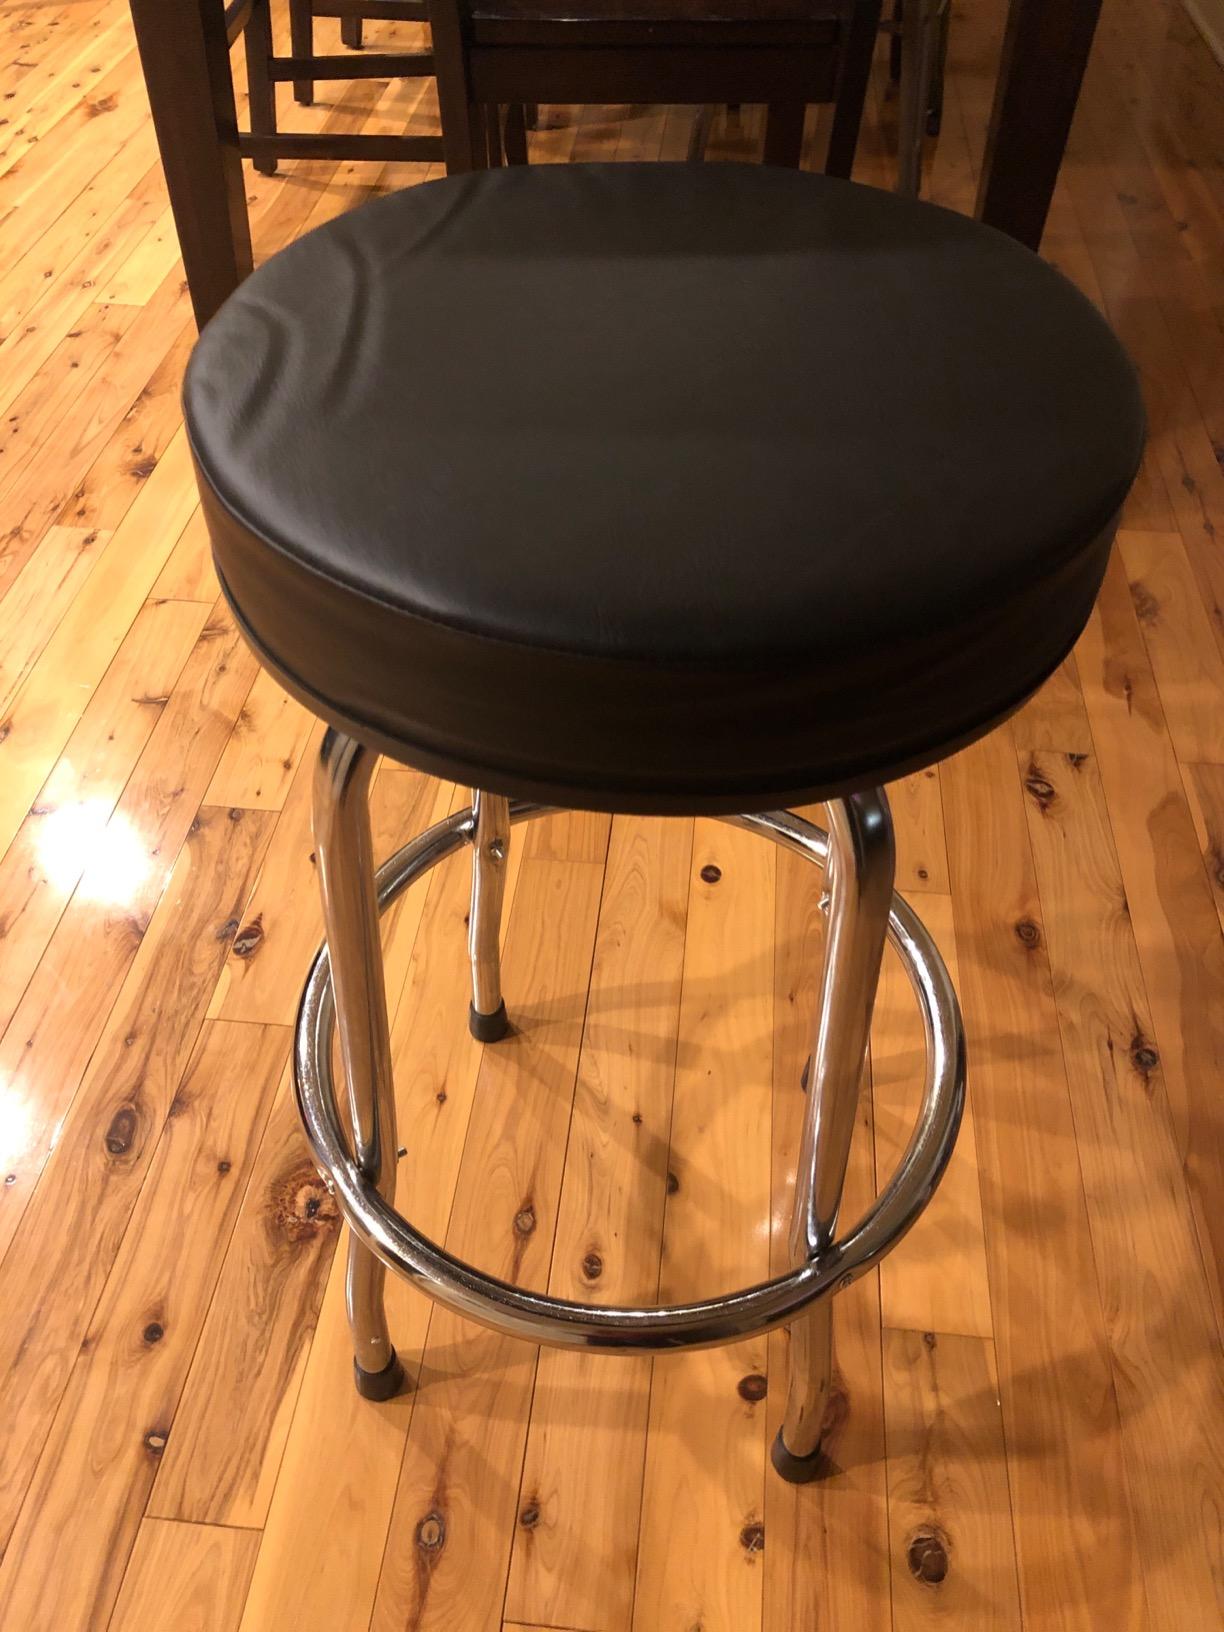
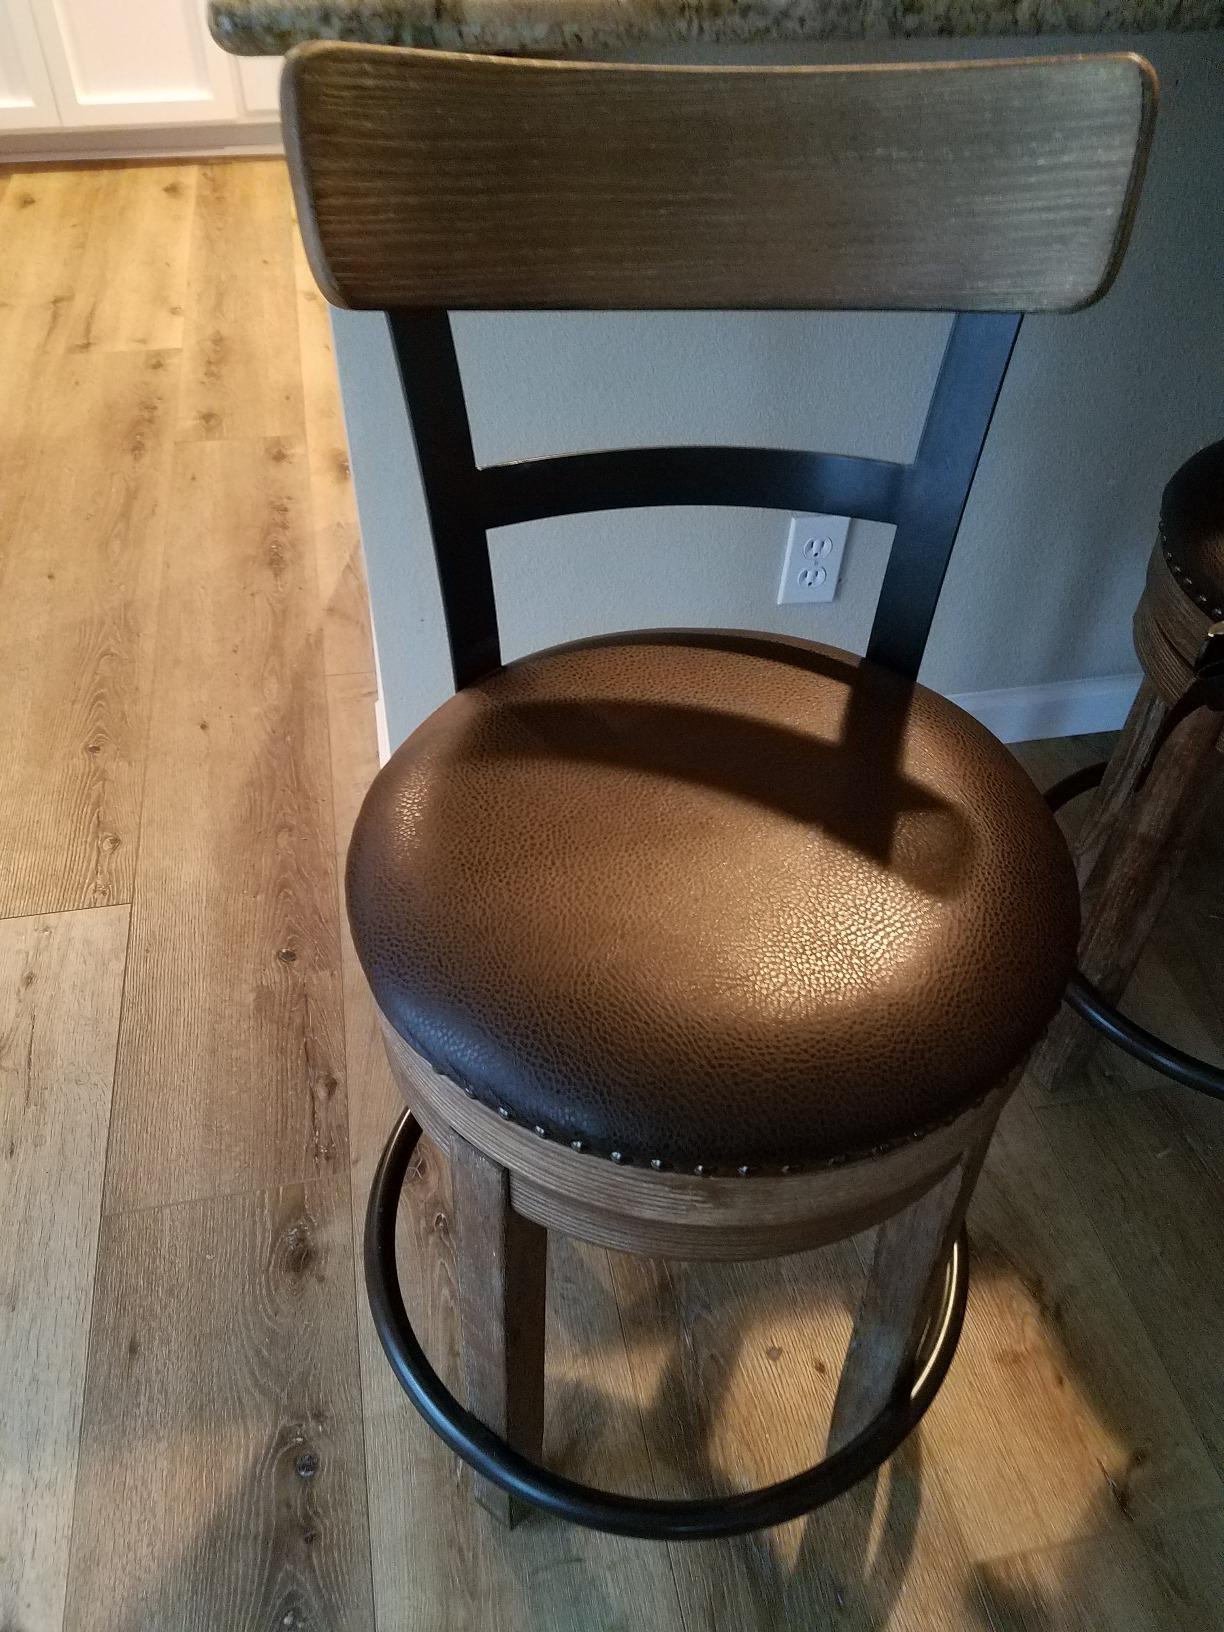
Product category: stool
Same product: no